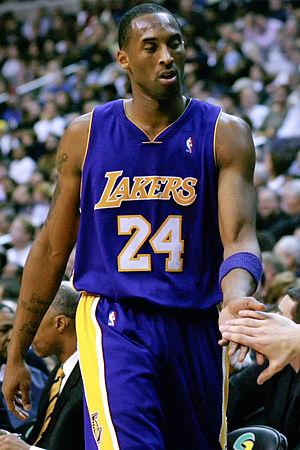
La National Basketball Association est la principale ligue de basket-ball nord-américaine créée en 1946 sous le nom de BAA.